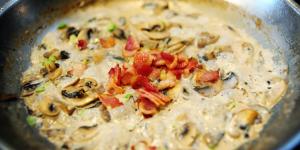
pasta con bacon y champinones